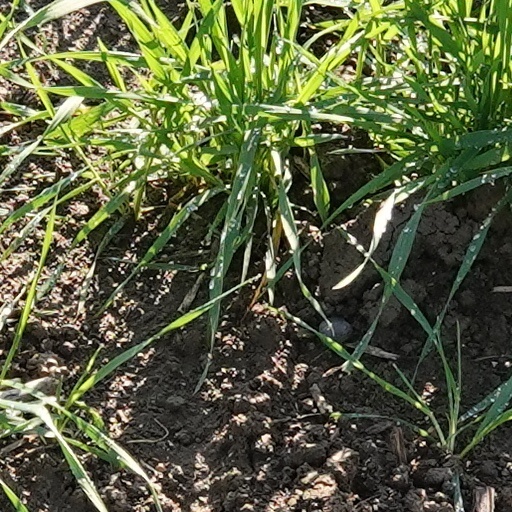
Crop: wheat